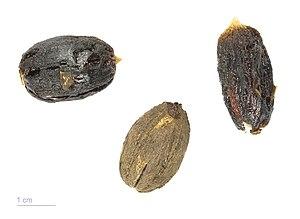
Le dattier du désert, en tamasheq taboghart, en bambara zeguene, encore appelé savonnier au Tchad, ou sump ou Murtode au Sénégal, est un arbre du genre Balanites présent et cultivé notamment en Afrique tropicale. Il connaît différents usages alimentaires et médicinaux.